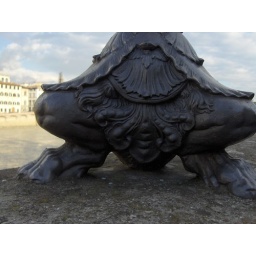
base of lamp post by the Arno